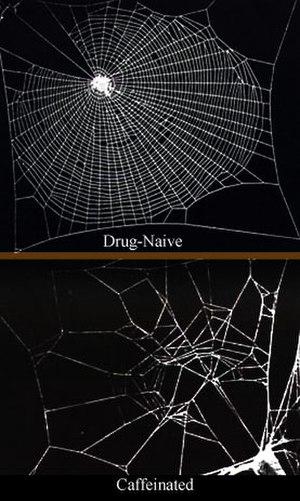
Des substances ou médicaments psychotropes, tels que la caféine, l'amphétamine, la mescaline, le LSD, la marijuana, l'hydrate de chloral, la théophylline, l'IBMX et d'autres, peuvent avoir des effets importants sur certains animaux.
La caféine, aussi désignée sous les noms de théine, ou 1,3,7-triméthylxanthine ou méthylthéobromine est un alcaloïde de la famille des méthylxanthines, présent dans de nombreux aliments, qui agit comme stimulant psychotrope et comme léger diurétique.